Dave Lewis (American musician)

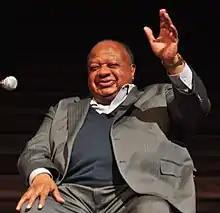
Barney Hilliard, former member of the Dave Lewis Combo, 2018.

As a student at Seattle's Garfield High School Lewis formed the combo that would bring him to local prominence. George Griffin from his doo-wop group played drums; Barney Hilliard and J. B. Allen both played saxophone; Jack Grey played upright bass, and Al Aquino rounded out the group on guitar. Starting off at teenage sock hops and house parties, they soon graduated to being an opening act for touring R&B acts when they played Seattle's downtown Palomar Theater (then at the corner of Third and University, now replaced by a multi-story parking garage). The Dave Lewis Combo opened for, among others Sugar Pie DeSanto, Sugar Chile Robinson, Nellie Lutcher, and Wild Bill Davis.